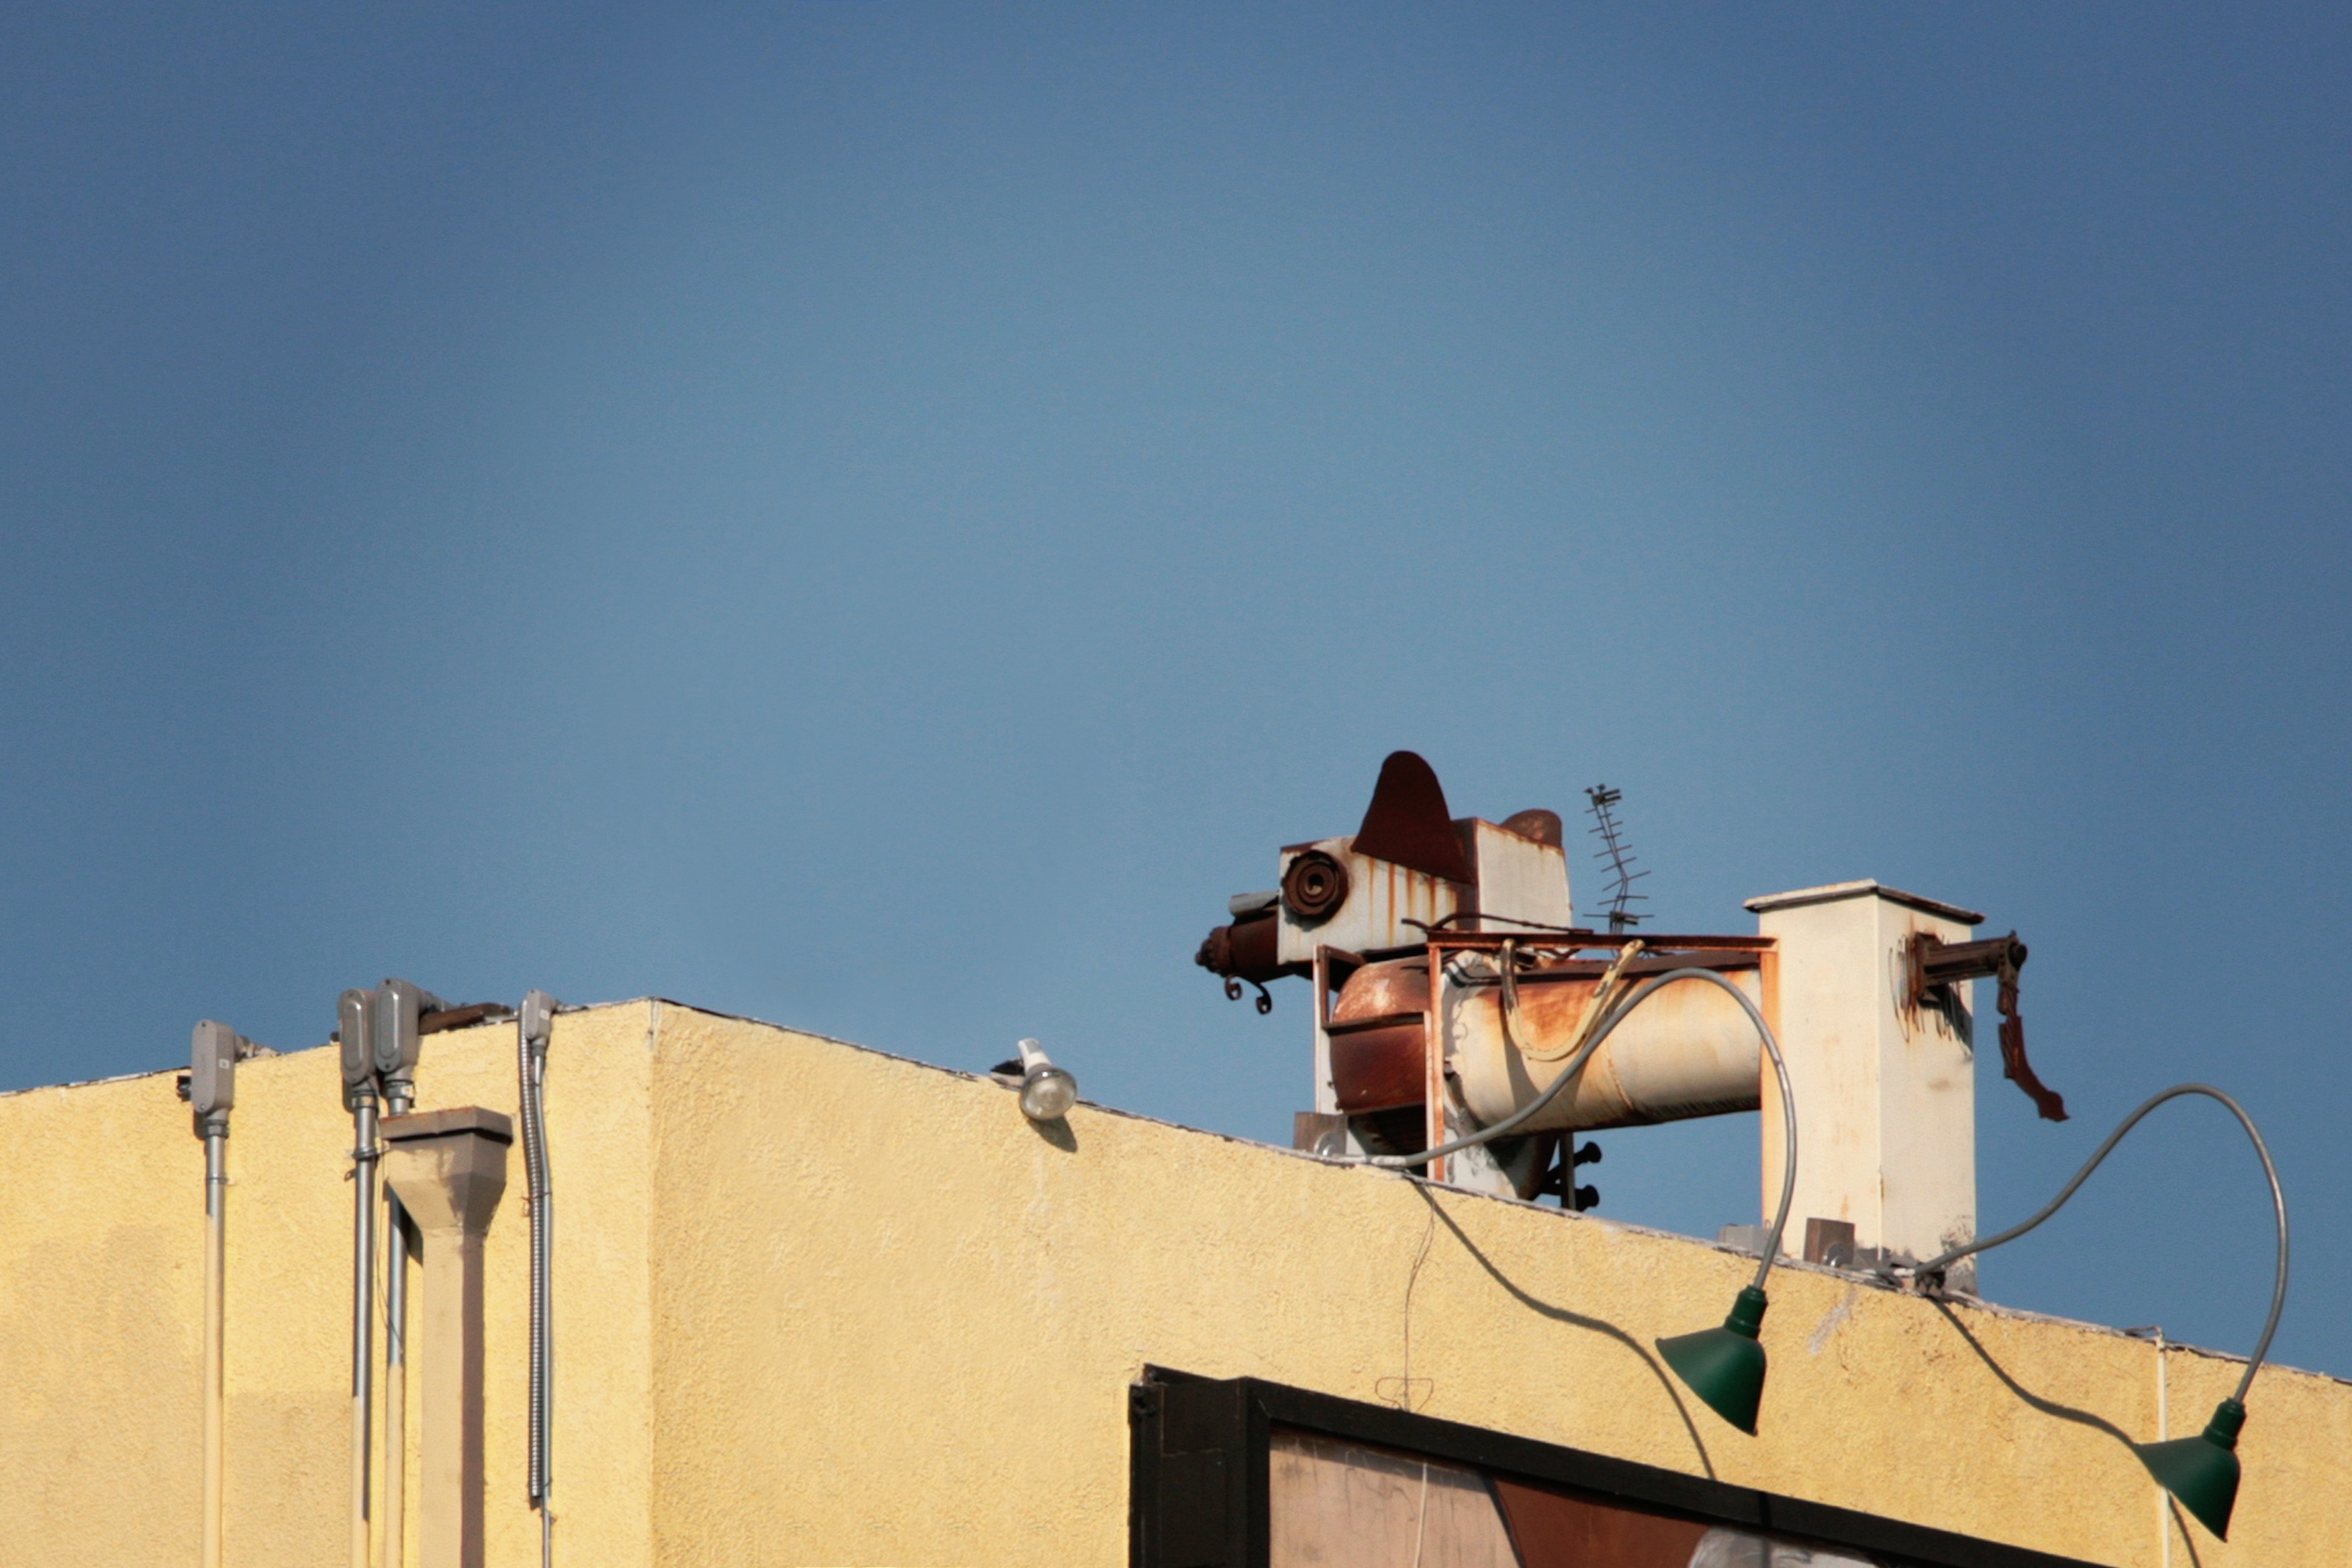
sky, rooftop, building, urban, metal, industrial, blue, art, rusty, hidden, curious, metal art, sculpture art, atmosphere of earth